Franz Stabbert

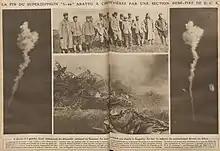
The pictures of the crashing LZ 93 and its wreckage together with the French unit that brought her down

After being hit, the ship caught fire and ultimately the hydrogen-filled gas cells exploded before the ship plunged nearly completely vertically to the untouched French soil below. The LZ 93 was photographed during its fall to Earth and the pictures were published in the weekly Le Miroir on 4 November 1917. All crew on board the airship perished in the disaster, and the body of commander Stabbert can be seen next to his ship on the picture taken from the wreck. It is believed that the crew died when they were crushed by the zeppelin when it smashed into the ground, suggesting that the crew was fully aware of their 6 km long descent. The crew were all buried in the city of Gerbéviller. Four other zeppelins who had accompanied LZ 93 on its raid were also shot down above France.